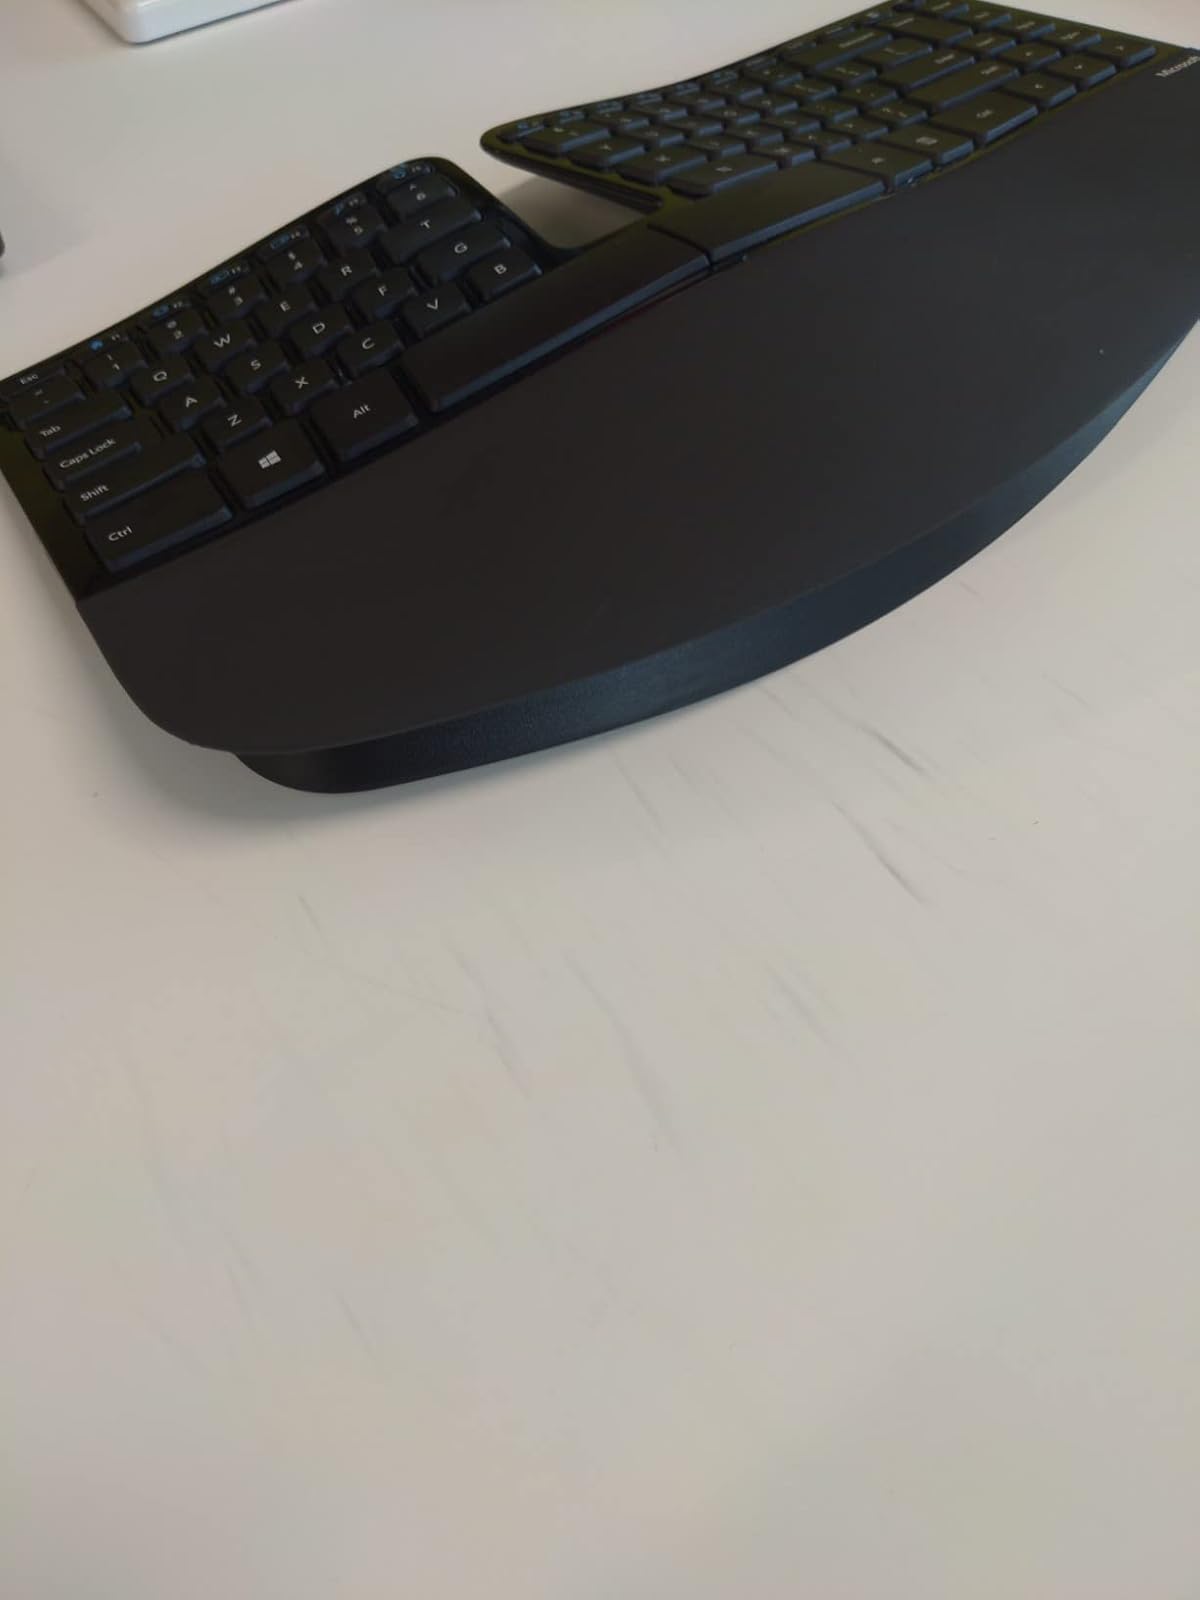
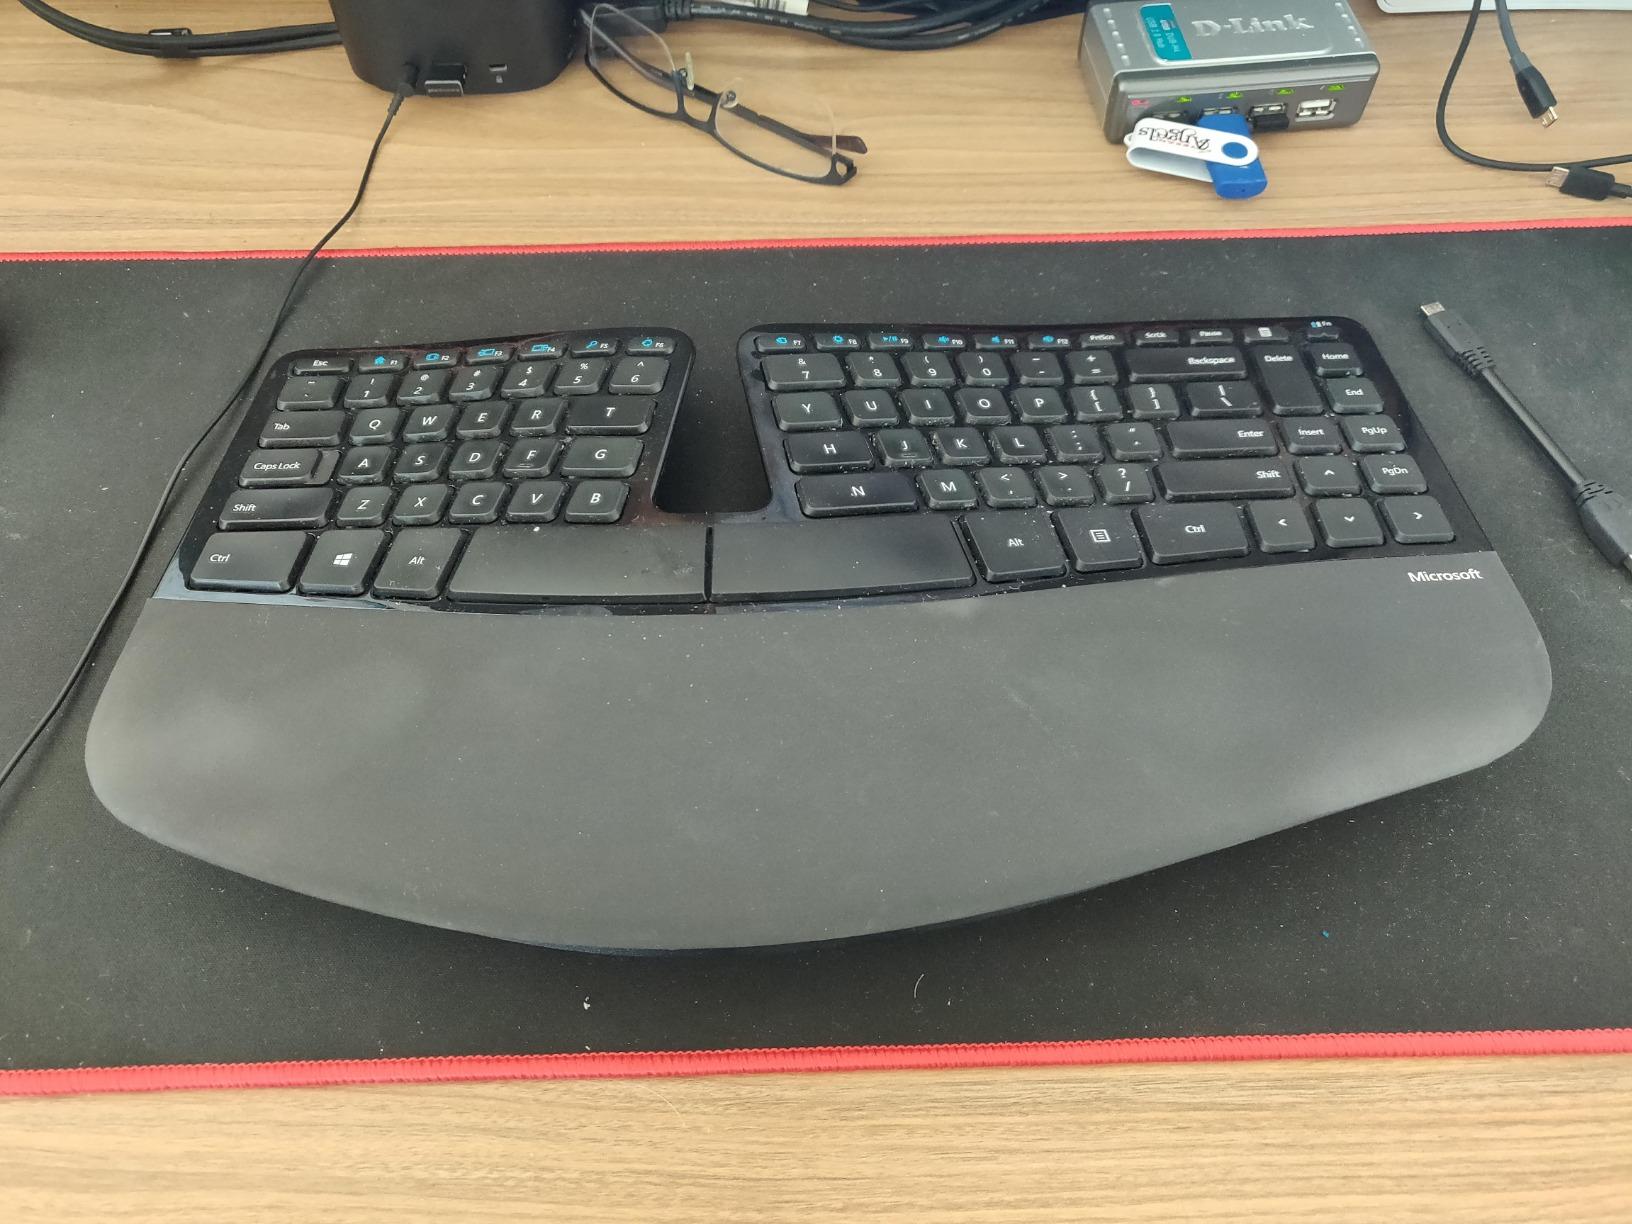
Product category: keyboard
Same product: yes